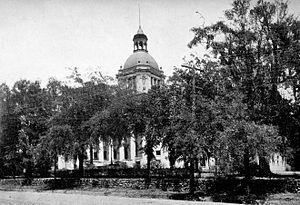
Le Capitole de l'État de Floride est le bâtiment qui abrite les assemblées législatives de la Floride. Il se trouve dans le centre de Tallahassee, la capitale de l'État de Floride, au carrefour d'Apalachee Parkway et de Monroe Street. Il se compose d’un bâtiment historique dans lequel se trouve un musée et le Florida Legislative Research Center & Museum, et d’un bâtiment plus récent ; avec un gratte-ciel de 22 étages.